Eagle Rock, Los Angeles

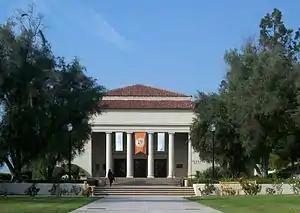
The Santa Cecilia Orchestra, founded in 1993 by Sonia Marie De León de Vega, performs at Thorne Hall

The neighborhood is inhabited by a wide variety of ethnic and socioeconomic groups and the creative class. Over the past decade the Eagle Rock and neighboring Highland Park have been experiencing gentrification as young professionals have moved from nearby neighborhoods such as Los Feliz and Silver Lake. A core of counter-culture writers, artists and filmmakers has existed in Eagle Rock since the 1920s.